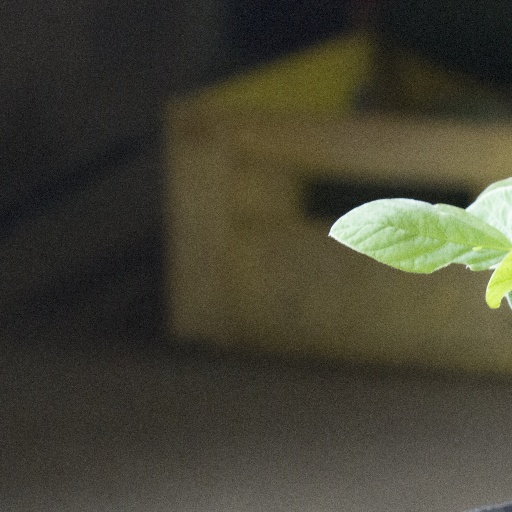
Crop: soybean